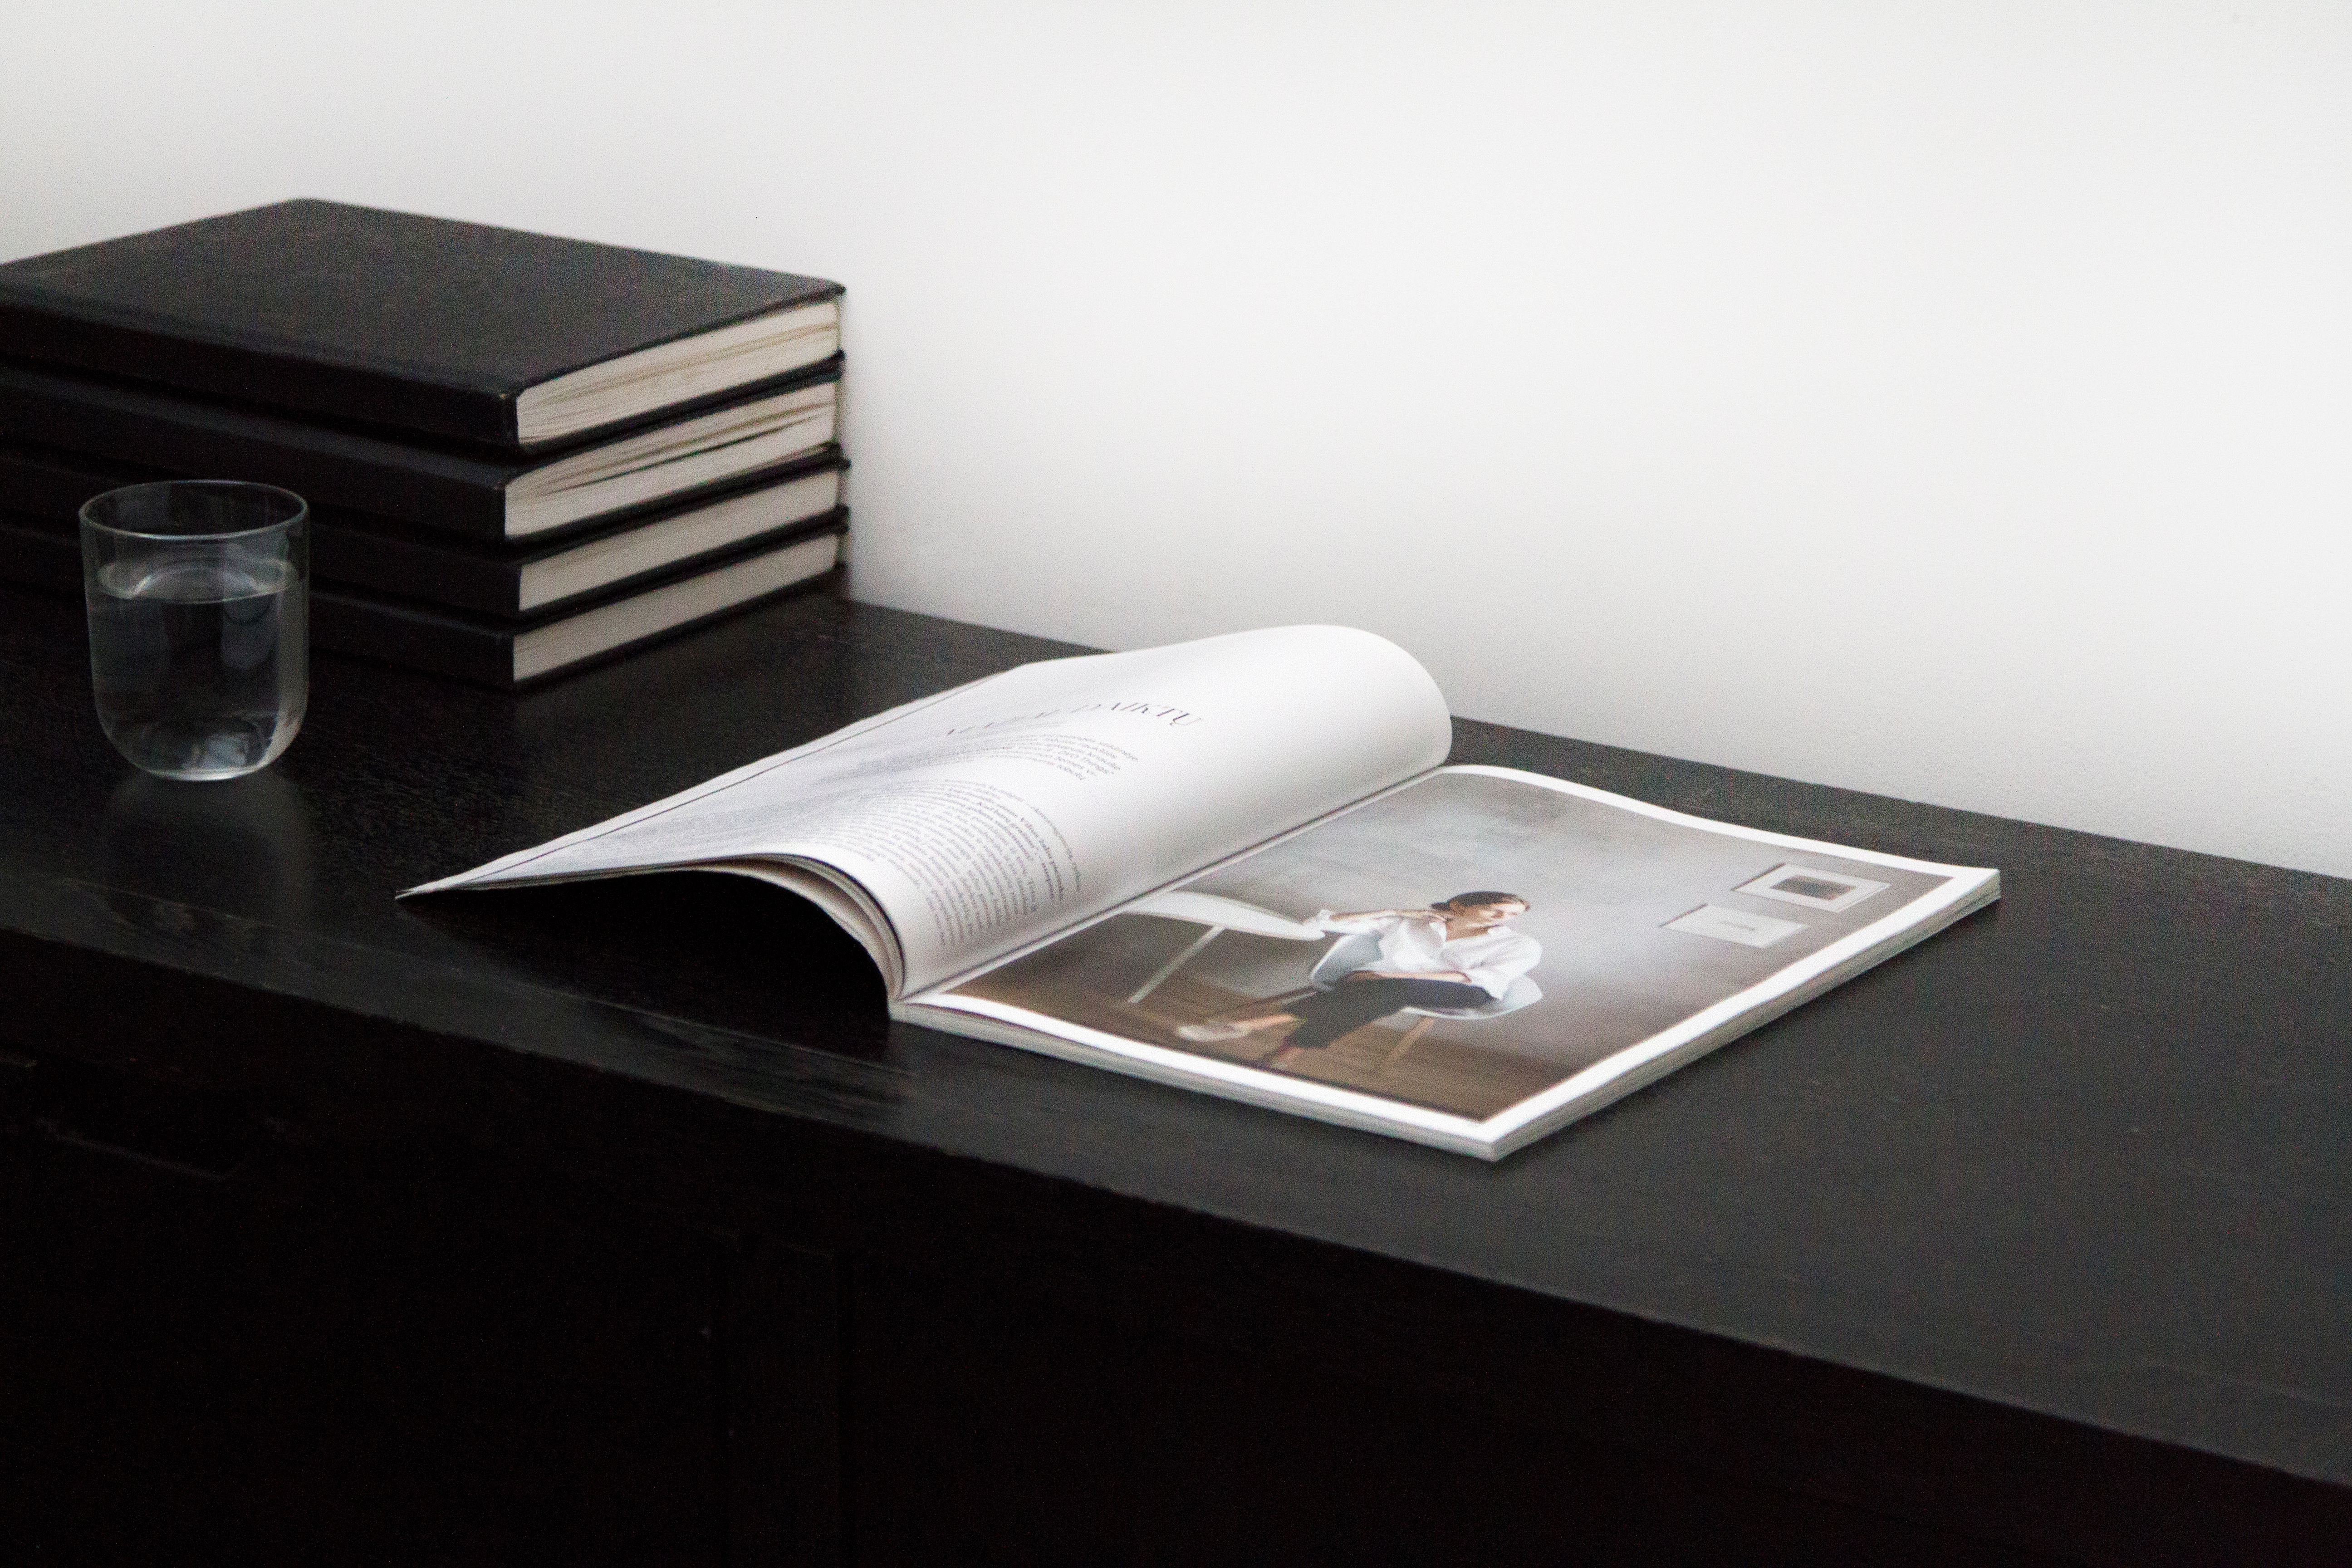
table, shelf, furniture, lighting